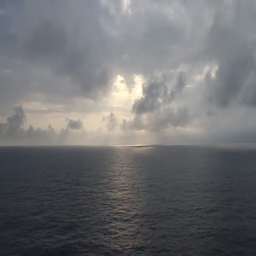
a view of the ocean and the horizon